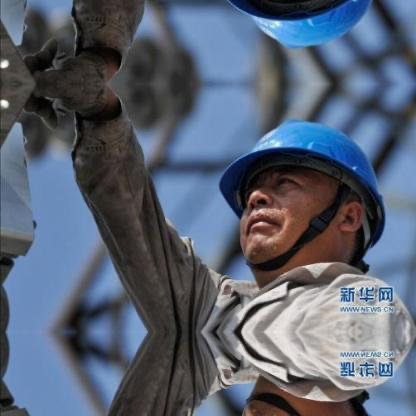
Objects in the image:
label: helmet
label: helmet
label: helmet